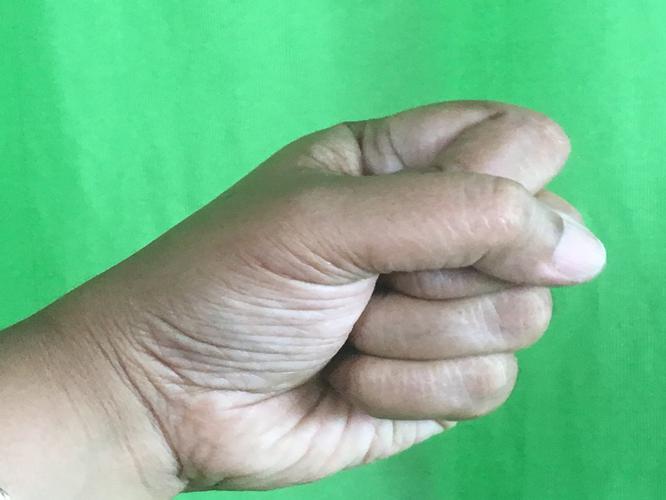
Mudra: Mushti
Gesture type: single_hand